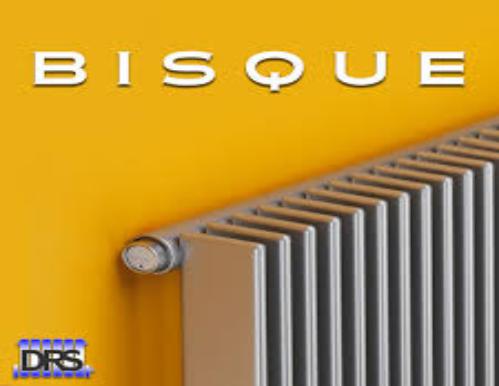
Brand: bisque
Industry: Necessities